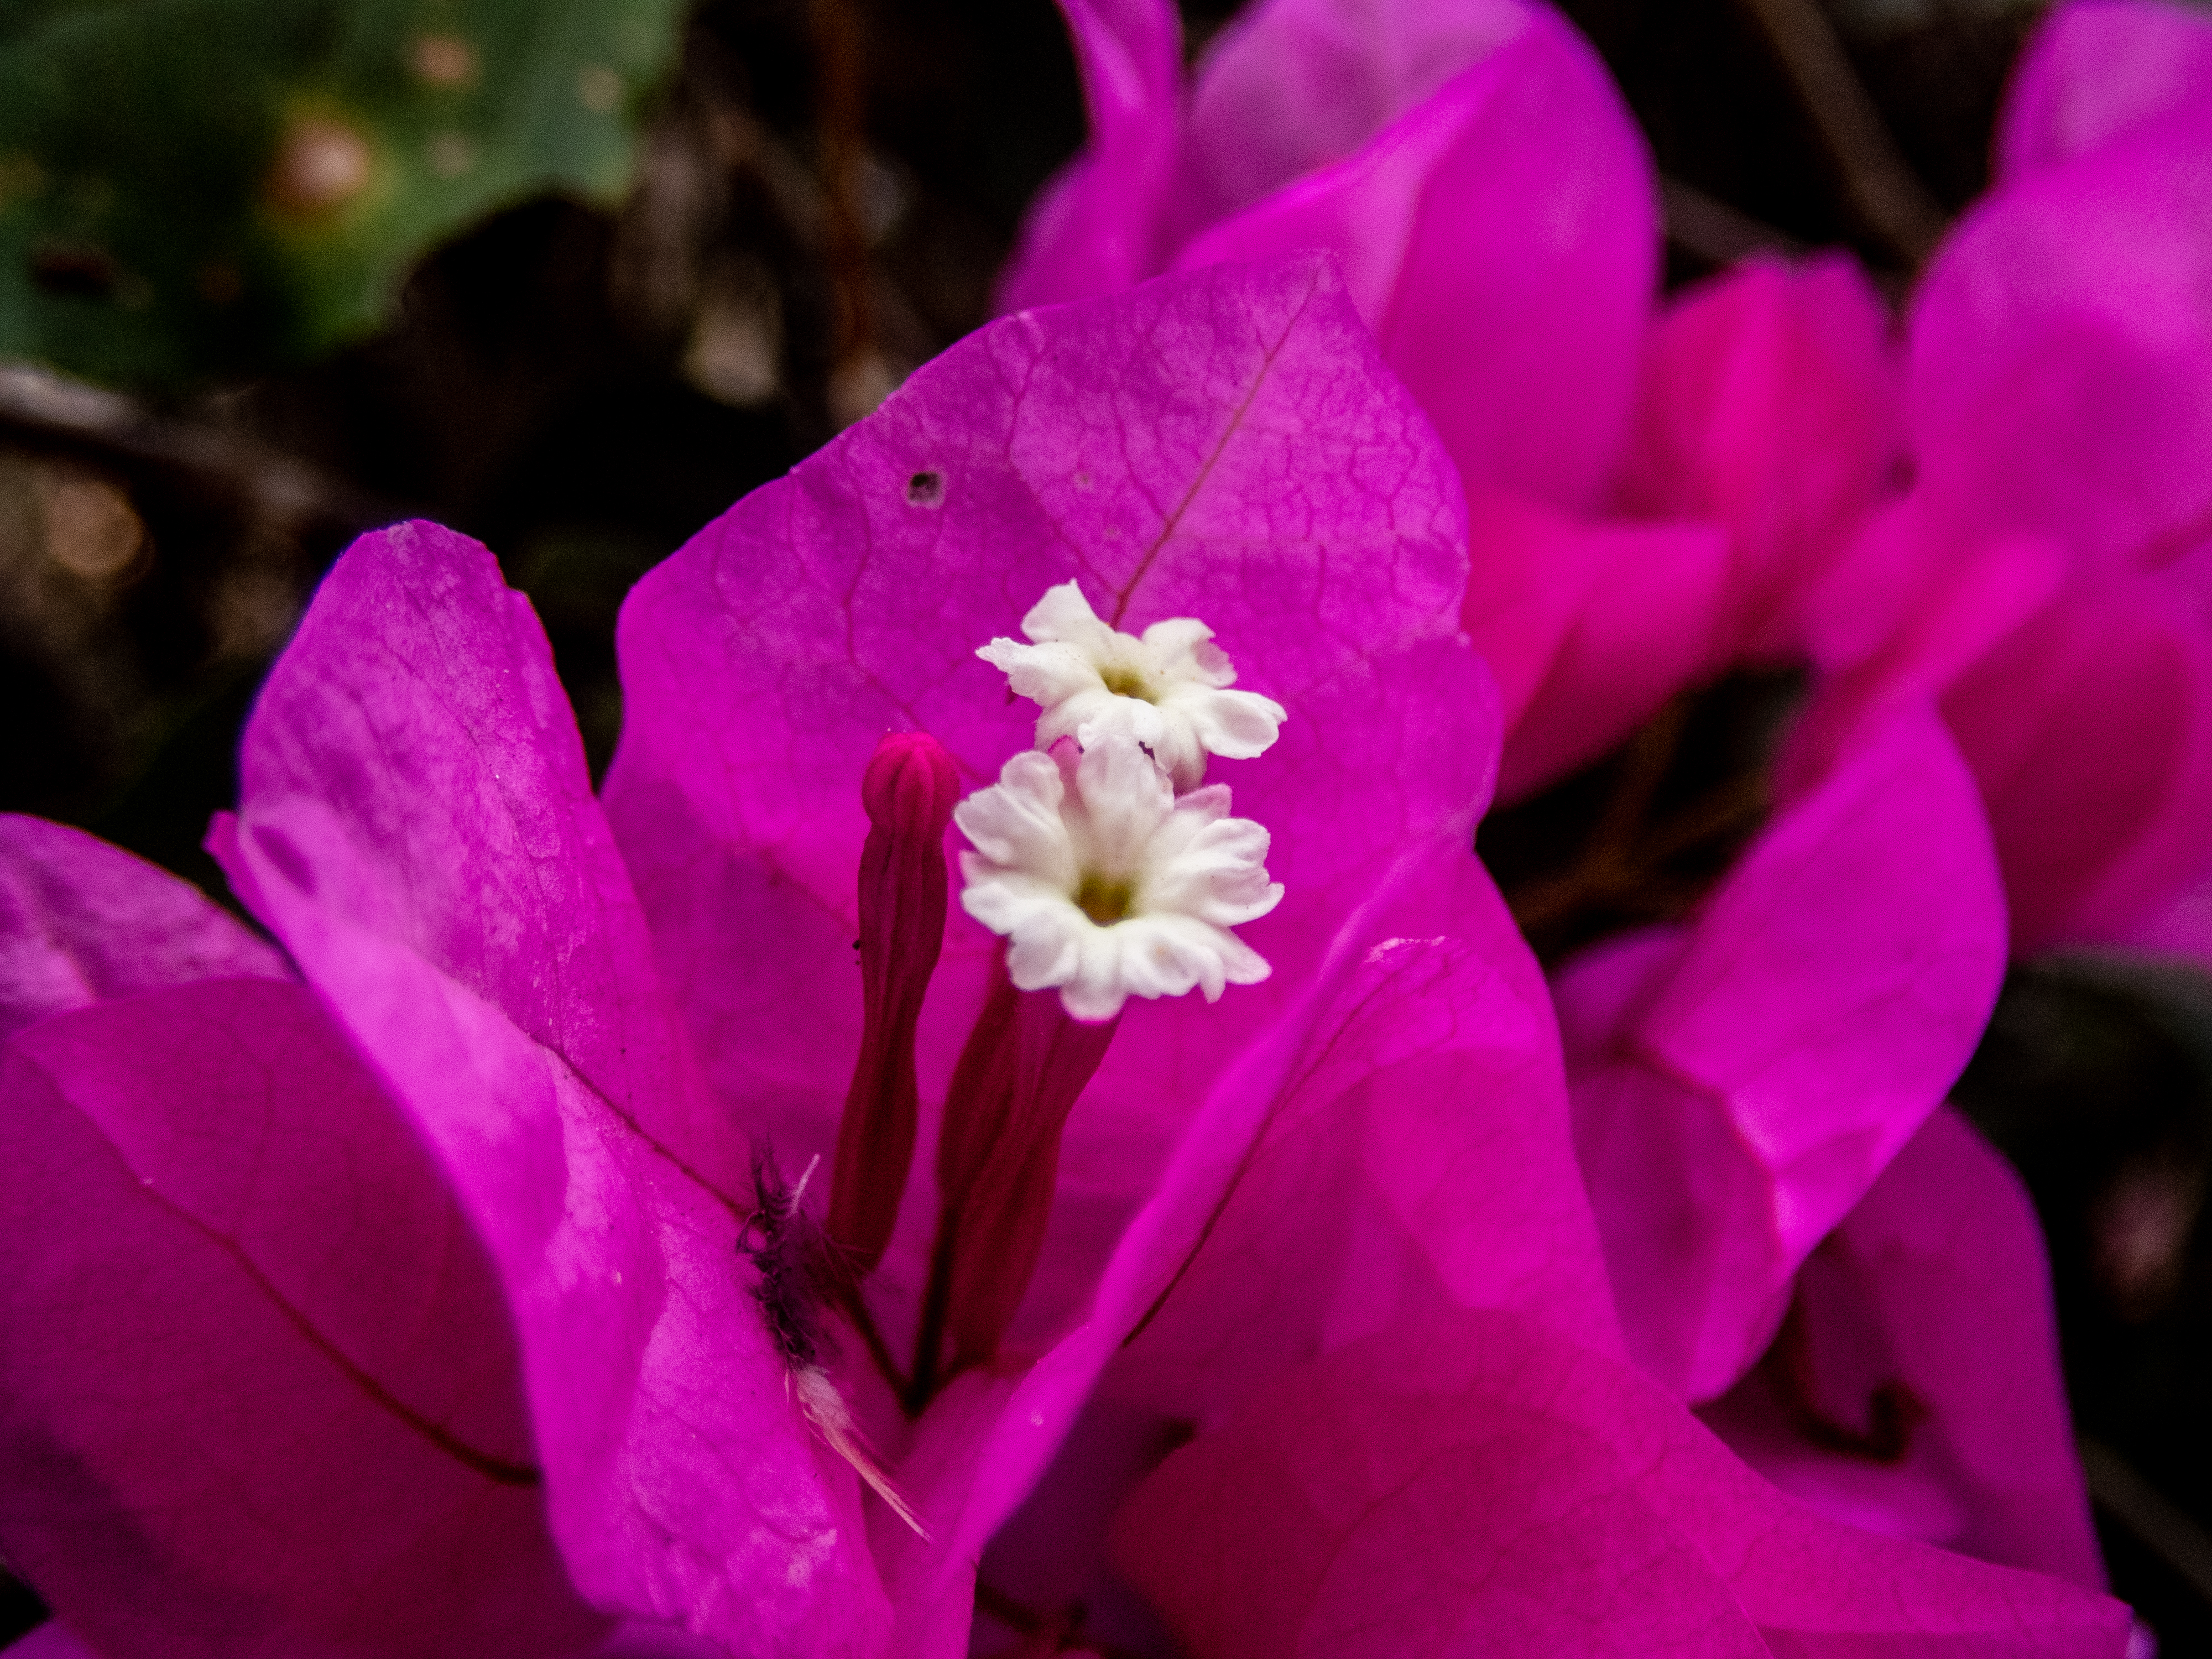
flower, flowering plant, petal, pink, purple, plant, botany, violet, bougainvillea, spring, close up, four o clock flower, four o clock family, magenta, wildflower, viola, violet family, annual plant, four o clocks, macro photography, perennial plant, melastome family, pink family